Arc suppression

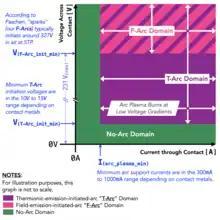
The Domains of Existence for Thermionic-Emission-Initiated Arcs ("T-Arcs") and Electron-Field-Emission-Initiated-Arcs ("F-Arcs")

The temperature of the resulting electric arc is very high (tens of thousands of degrees), causing the metal on the contact surfaces to melt, pool and migrate with the current. The high temperature of the arc causes dissociation of the surrounding gas molecules creating ozone, carbon monoxide, and other compounds. The arc energy slowly destroys the contact metal, causing some material to escape into the air as fine particulate matter. This very activity causes the material in the contacts to degrade quickly, resulting in device failure.